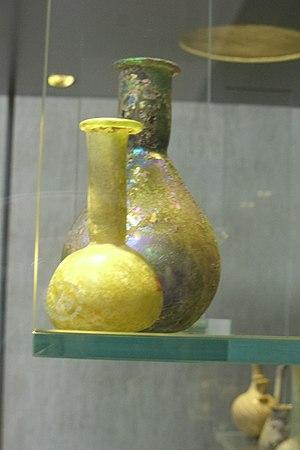
Balsamaires en verre soufflé. Ier - IIe s. This is a file created at the museum: Musée royal de Mariemont in Morlanwelz
Le balsamaire est un petit récipient permettant de contenir une essence.